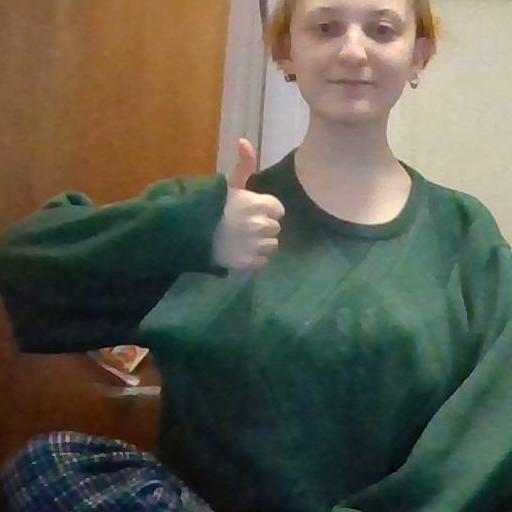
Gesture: like